Natural gas in Qatar

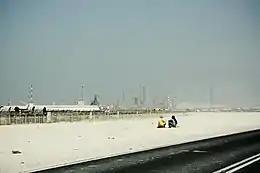
Production of natural gas in Qatar.

In 1997, Qatar began exporting LNG when it sent of LNG to Spain. Qatar has become the world's leading LNG exporter next to Australia. In 2009, Qatar exported nearly of LNG. Japan, South Korea, and India were the primary destinations for Qatar's LNG exports, accounting for about 57% in 2009. European markets including Belgium, the United Kingdom and Spain were also significant buyers of Qatari LNG, accounting for an additional 33%.